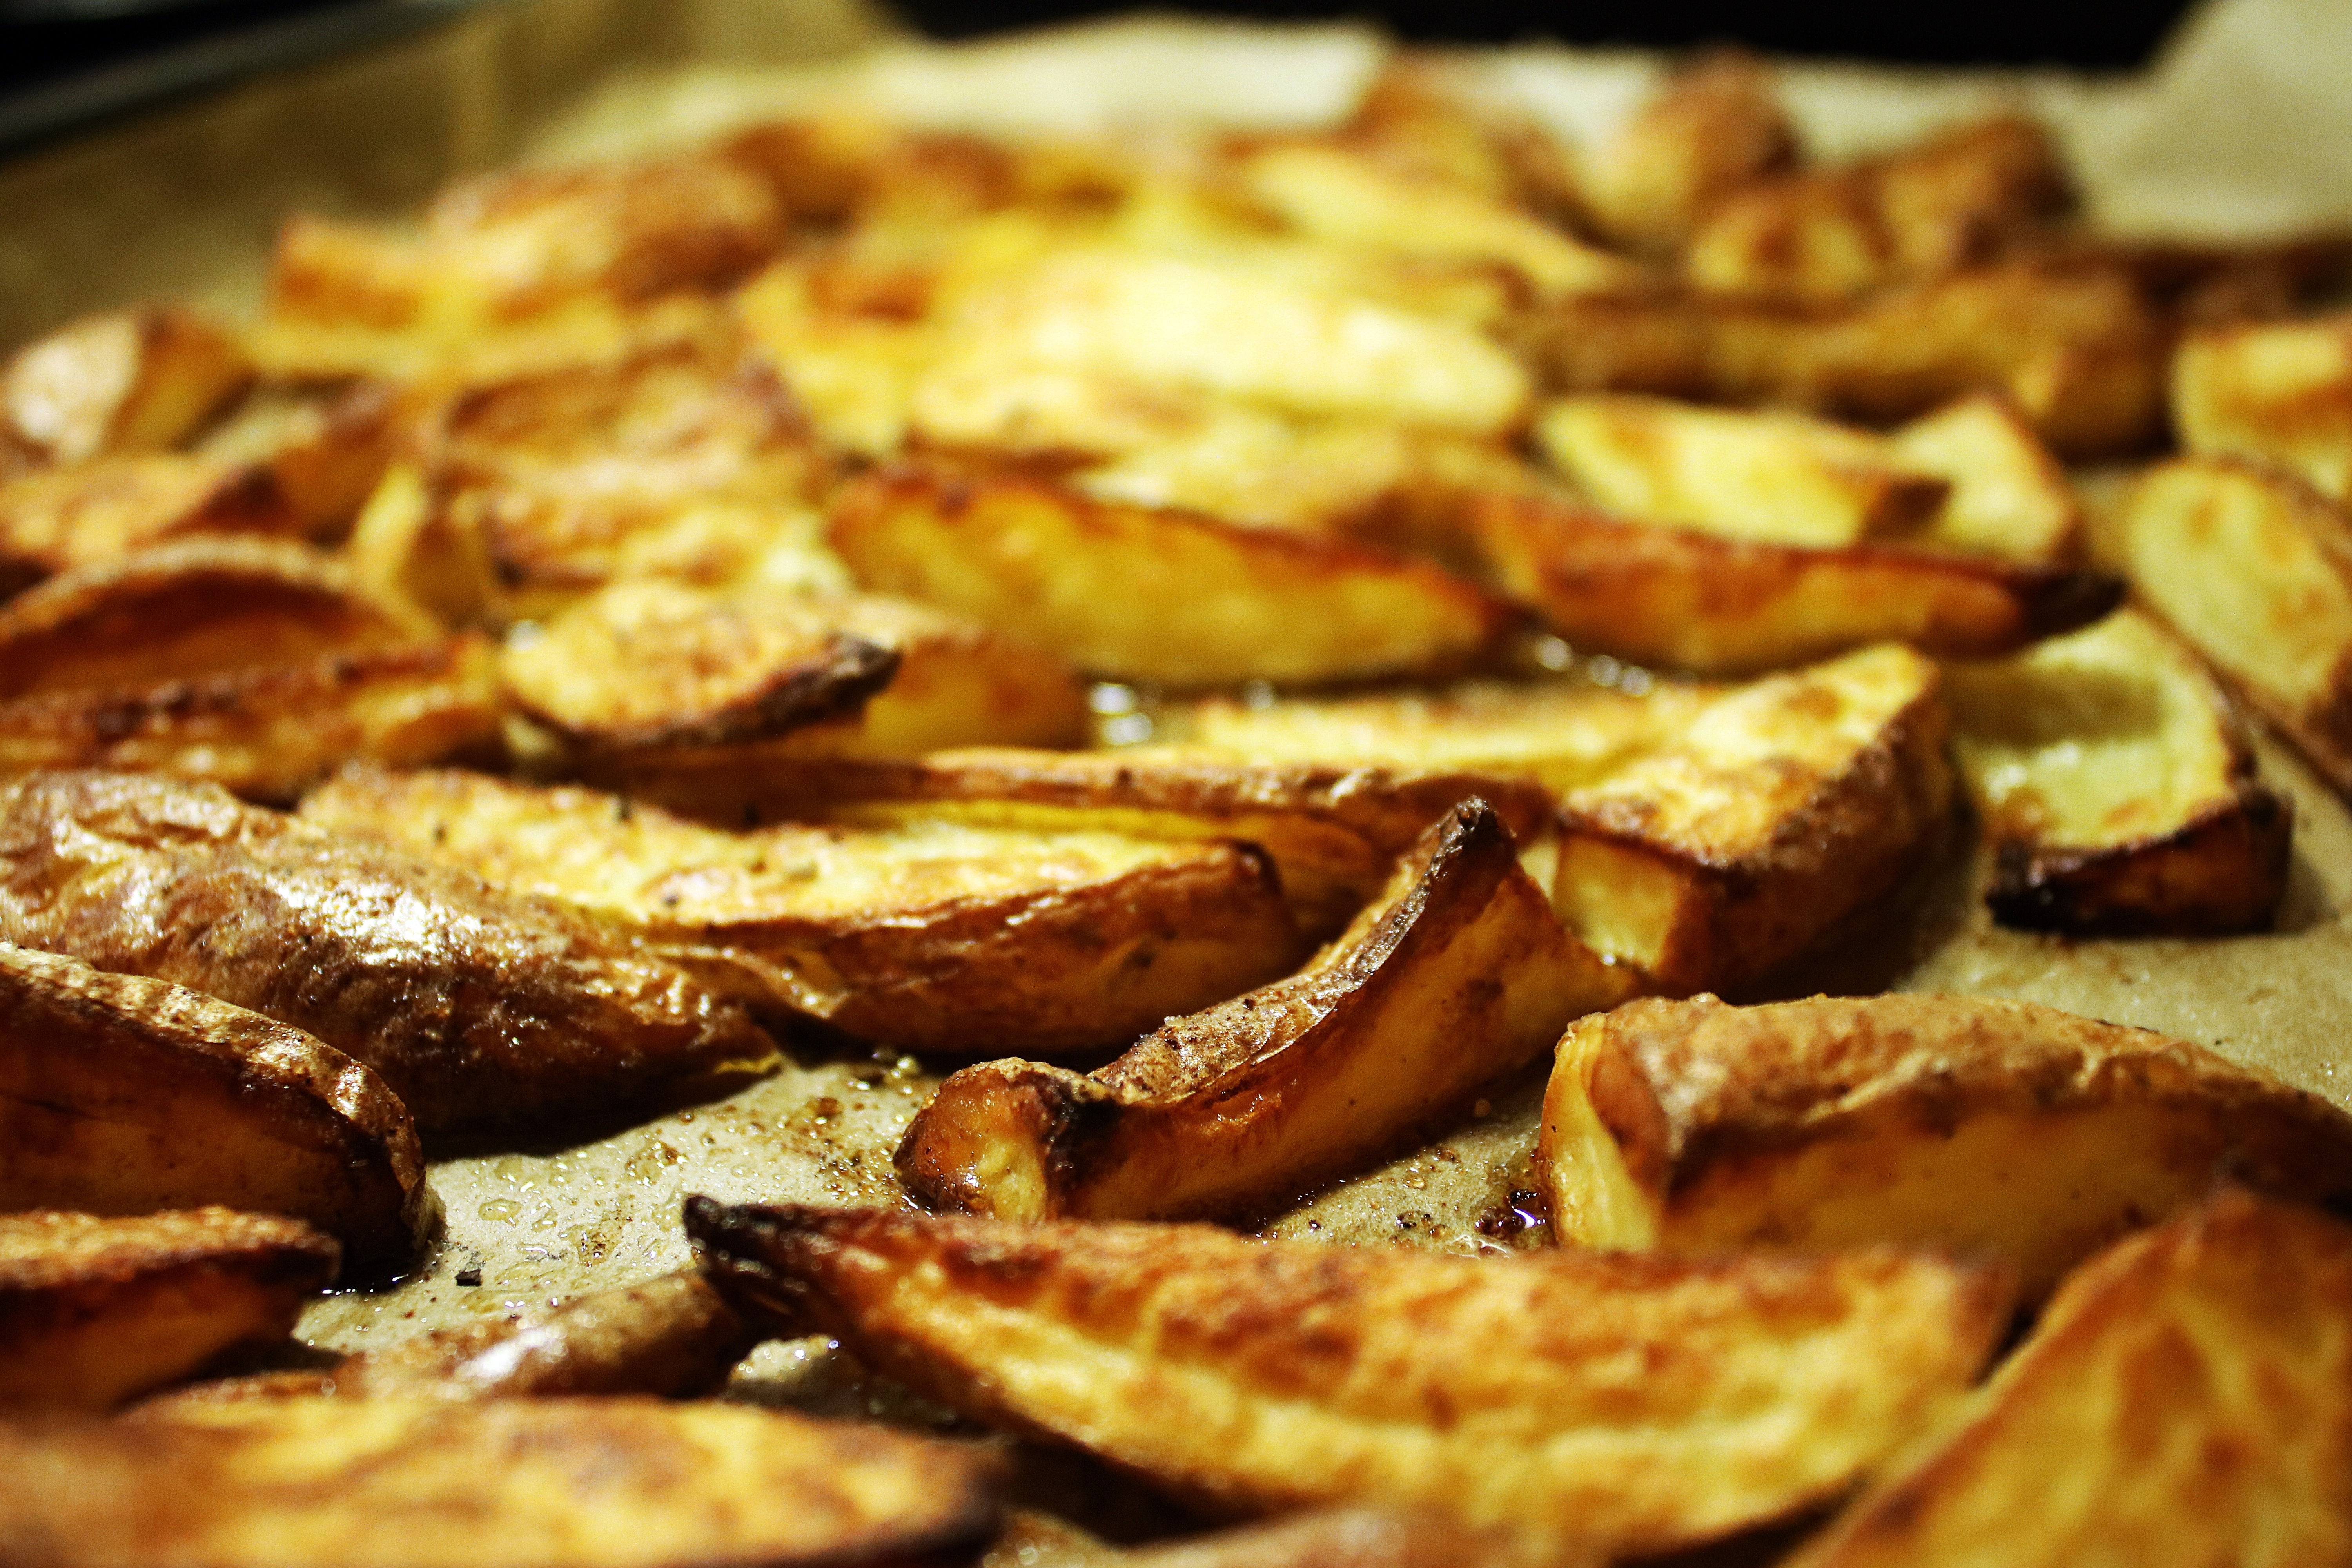
dish, meal, food, produce, vegetable, kitchen, breakfast, eat, cuisine, potato, cook, bake, baking tray, nutrition, fry, oven, dine, flowering plant, junk food, potato corners, land plant